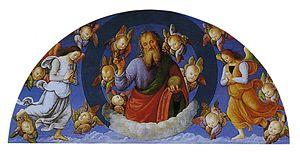
Dieu le Père bénissant parmi les anges est une peinture religieuse du Pérugin, datant de 1496 - 1500 environ, conservée au musée des Beaux-Arts de Lyon.
René Jullian est un historien d'art français ancien directeur du musée des Beaux-Arts de Lyon. Au cours de sa carrière à Lyon, il modernise l'institution, l'engageant vigoureusement dans l'art contemporain et modernisant la muséographie. En parallèle de sa carrière de conservateur, il fut professeur à l'université de Lyon puis à l'université de Paris.
Cette liste comprend un choix de peintures italiennes conservées au musée des Beaux-Arts de Lyon classées par défaut par date.